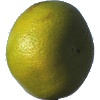
Label: pomelo_sweetie